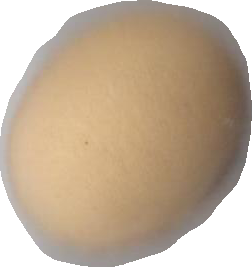
Variety: Dega